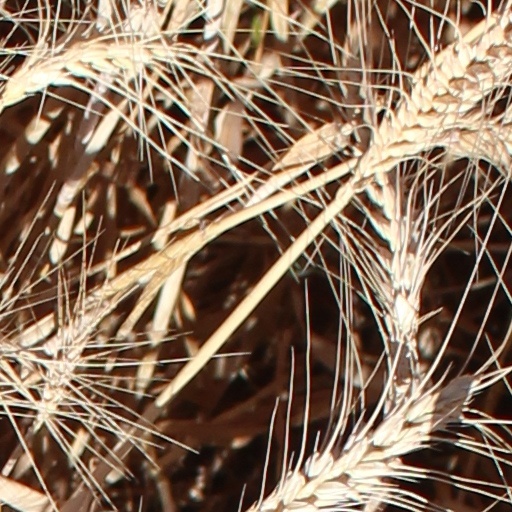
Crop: wheat